Guthega Power Station

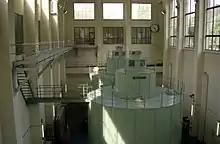
Inside the machine hall - English Electric generators as they appeared in 1982

The powerhouse is a concrete structure with a machine hall that is long, wide, and high. Approximately of concrete was used in its construction which commenced in November 1951 and was completed in April 1955.